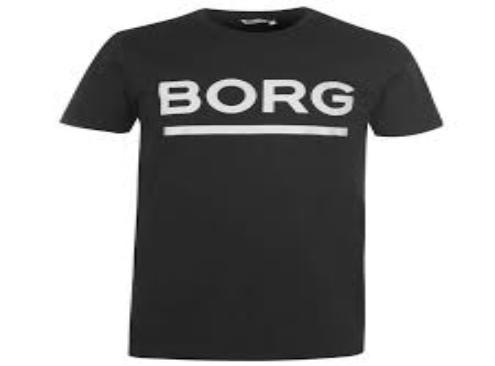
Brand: Bjorn Borg
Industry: Clothes